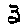
Label: 3